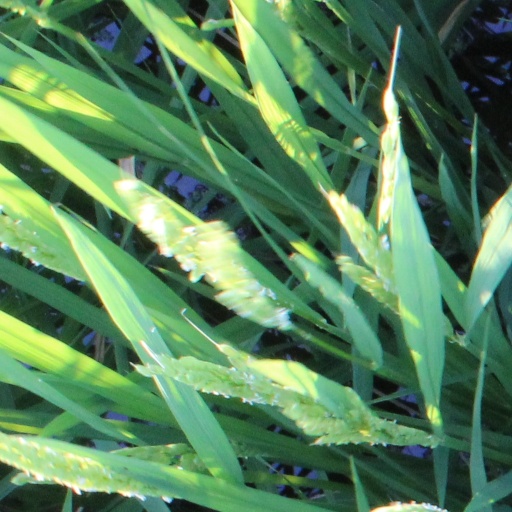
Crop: rice